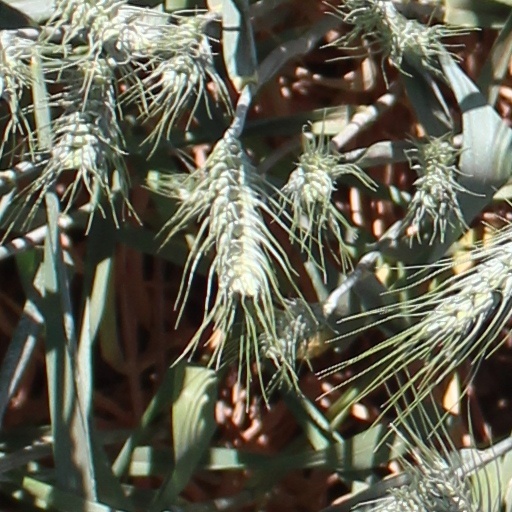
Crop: wheat